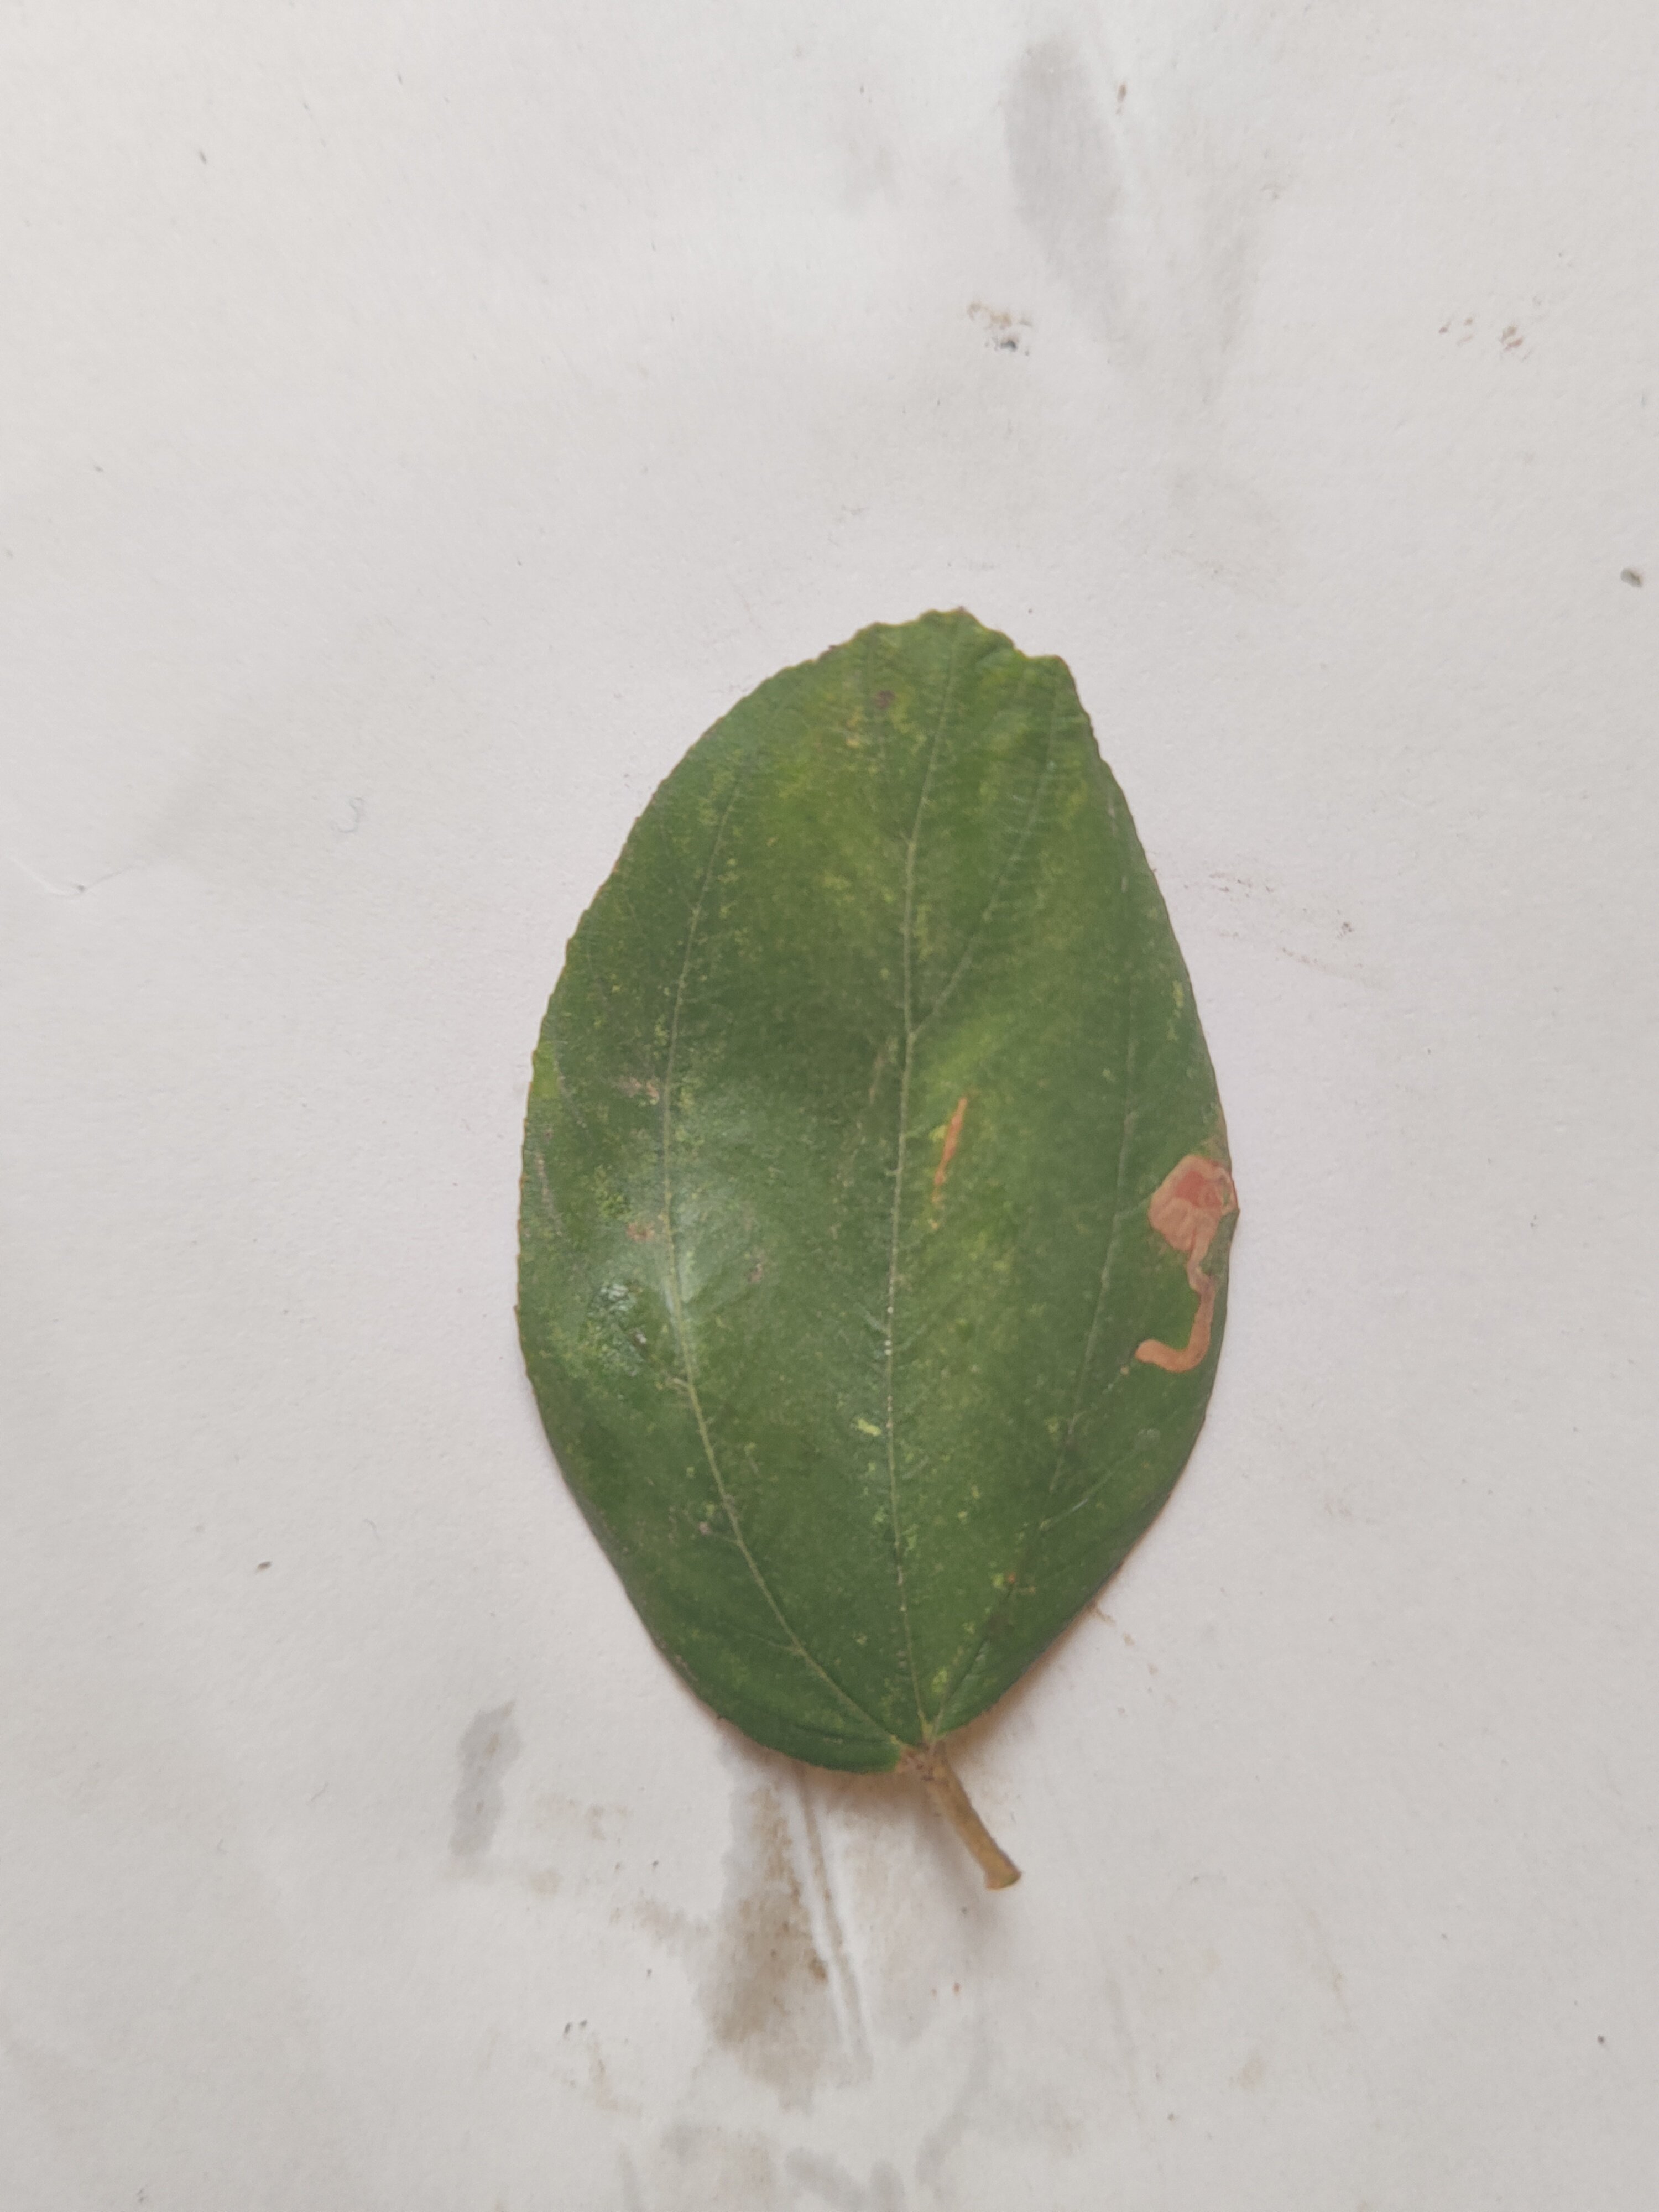
Leaf variety: Plum